Golden Gate Park

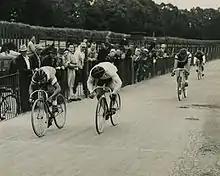
Early 1900s track cycling race in the Polo Fields

A diverse collection of plants, from all over the world, can be found in Golden Gate Park. Acacias, like the Sydney golden wattle from Australia, were some of the first planted in the park by William Hammond Hall to stabilize the sand dunes. They still play that role in the western portion of the park and are common all around the park.